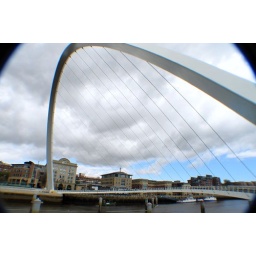
Called The Eye, this bridge 'opens' like an eyelid by tilting up to let river traffic through..